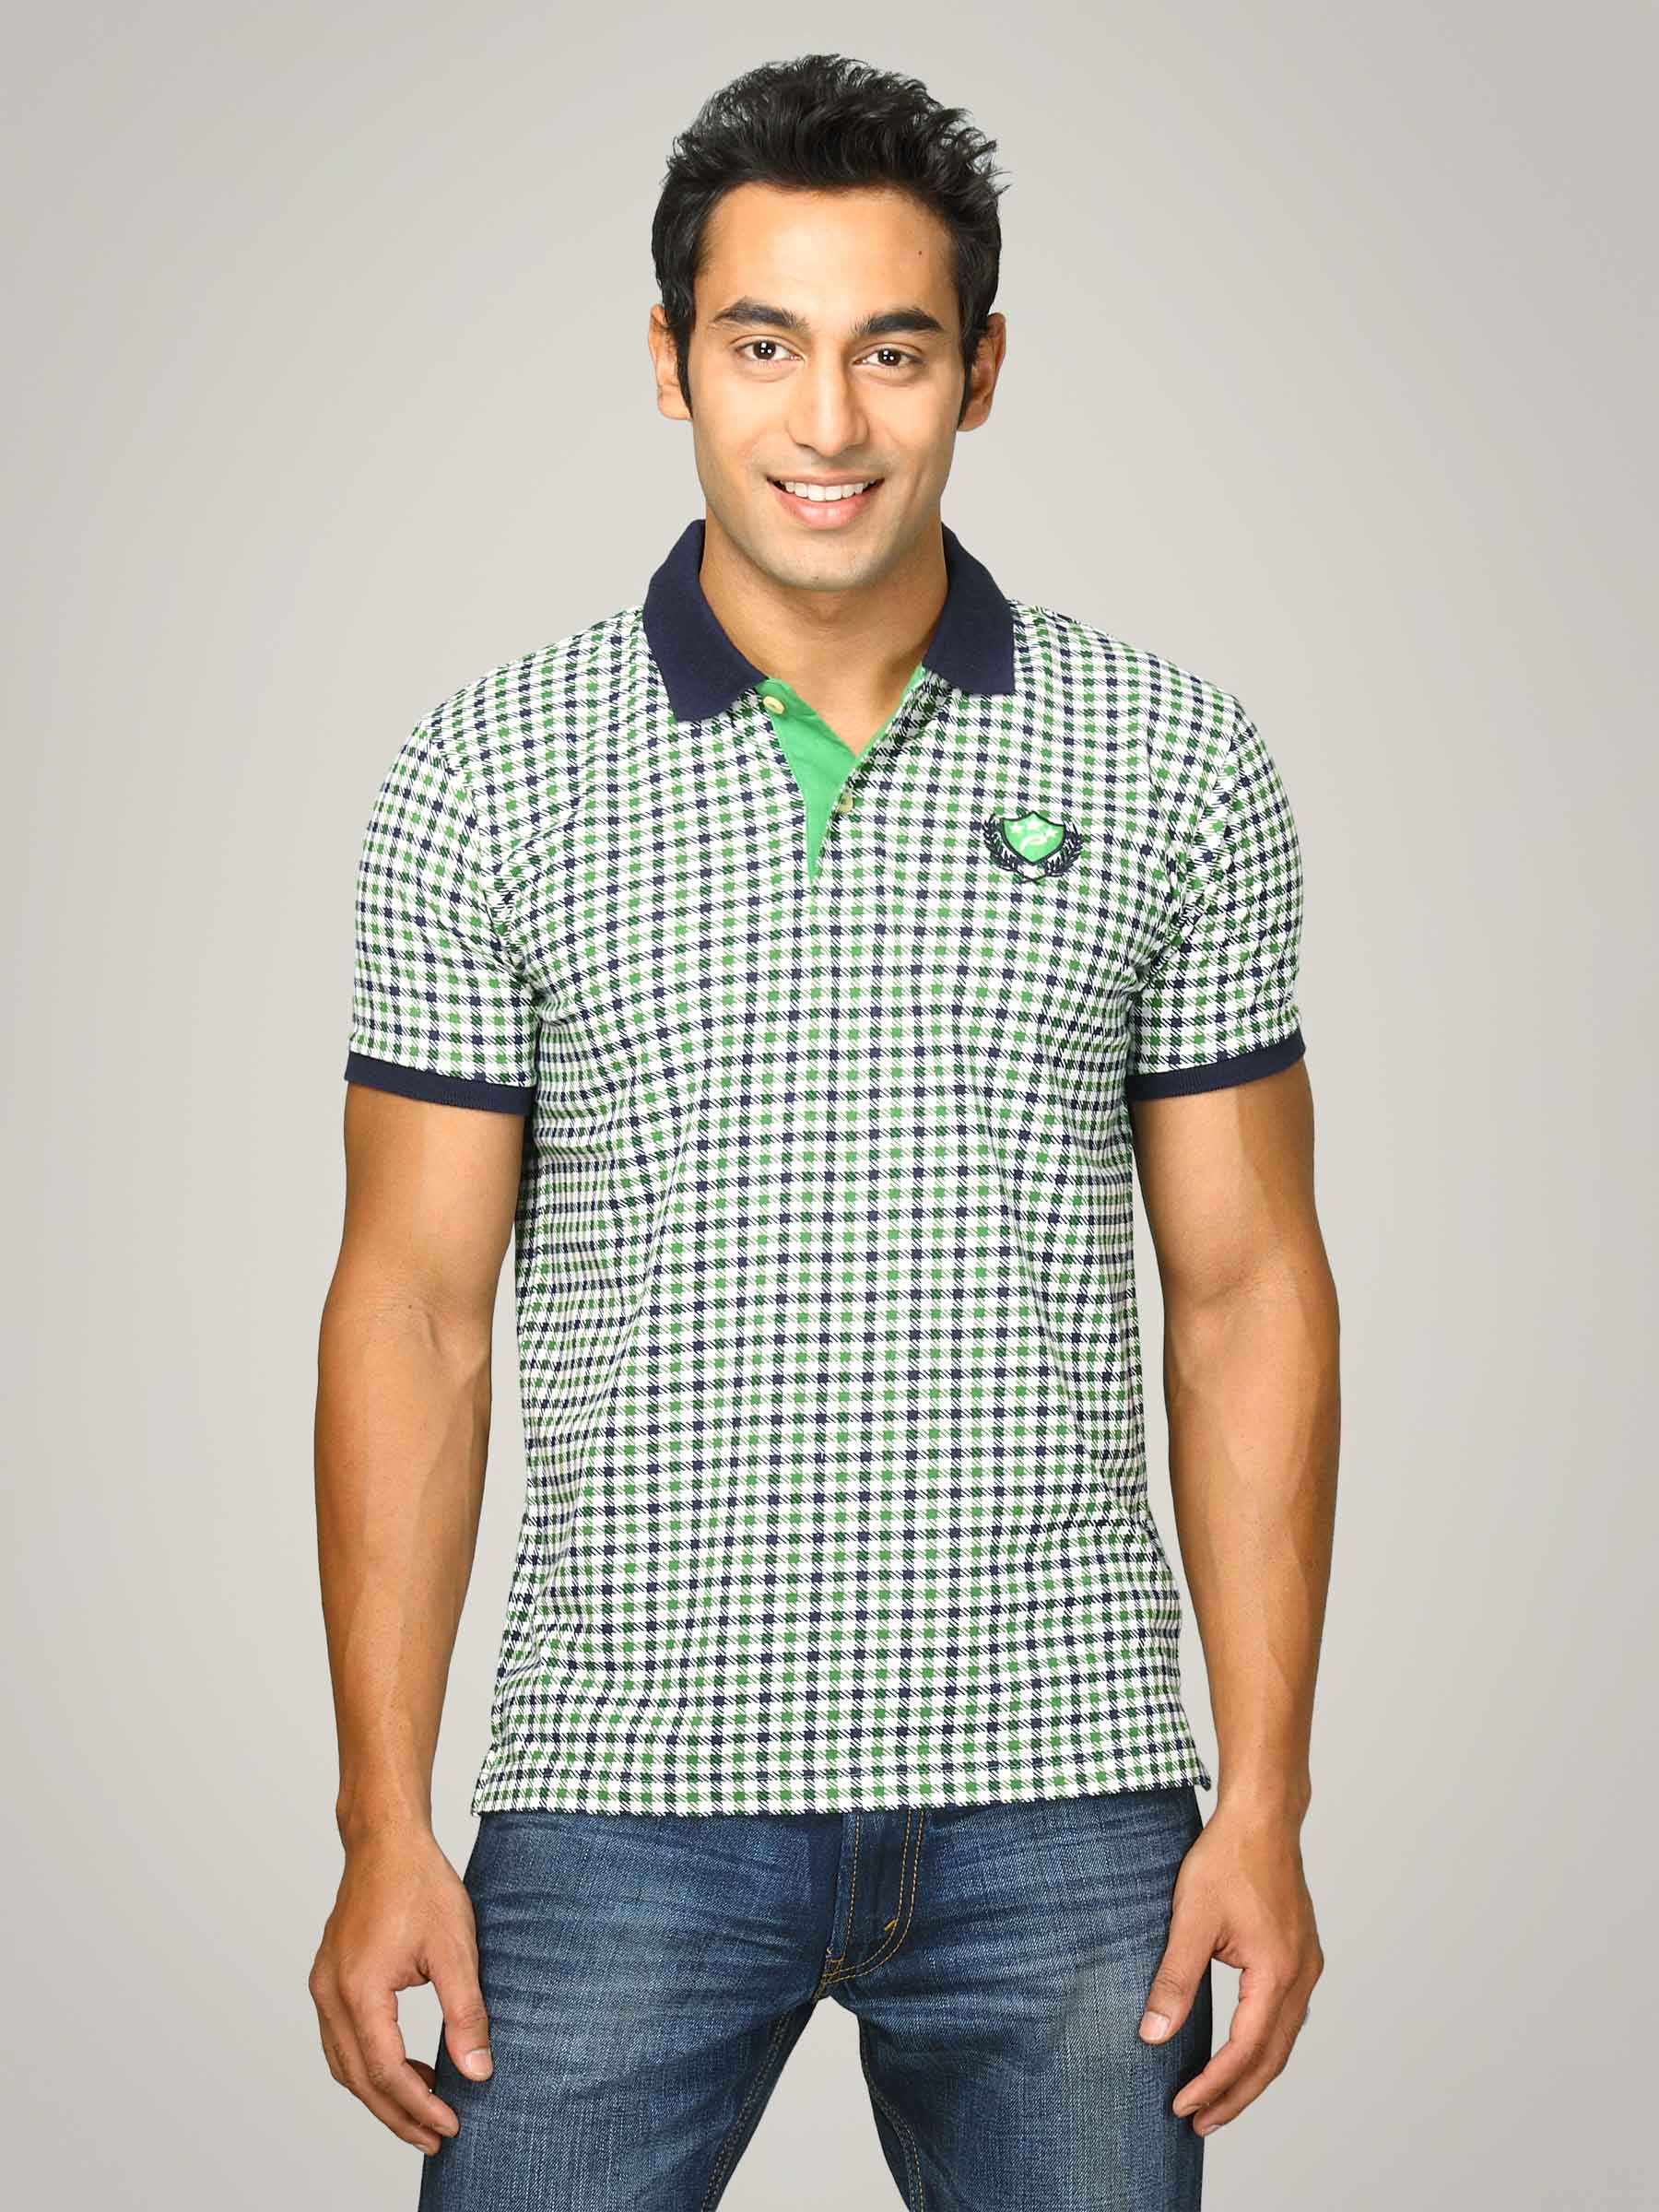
Proline Men Green & Navy Checked Polo T-shirt
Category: Apparel / Topwear / Tshirts
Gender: Men
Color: Green
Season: Summer 2011
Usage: Casual